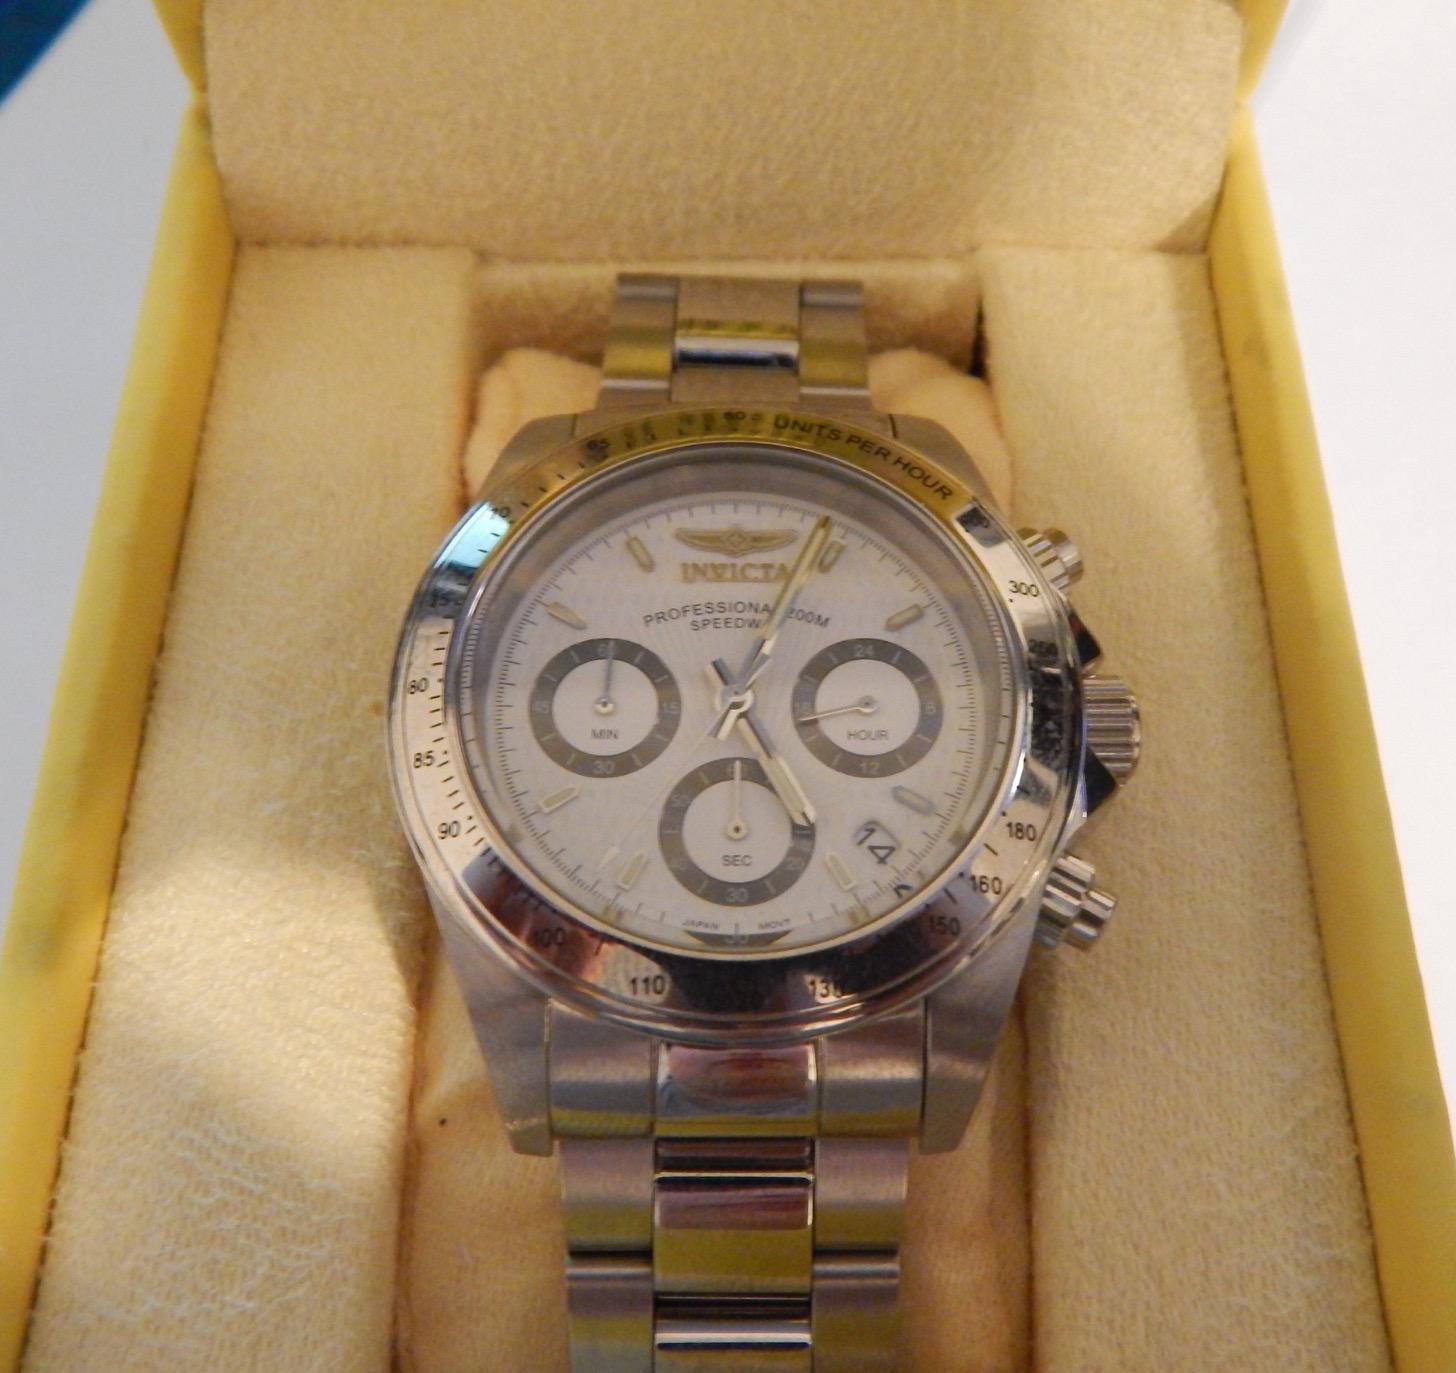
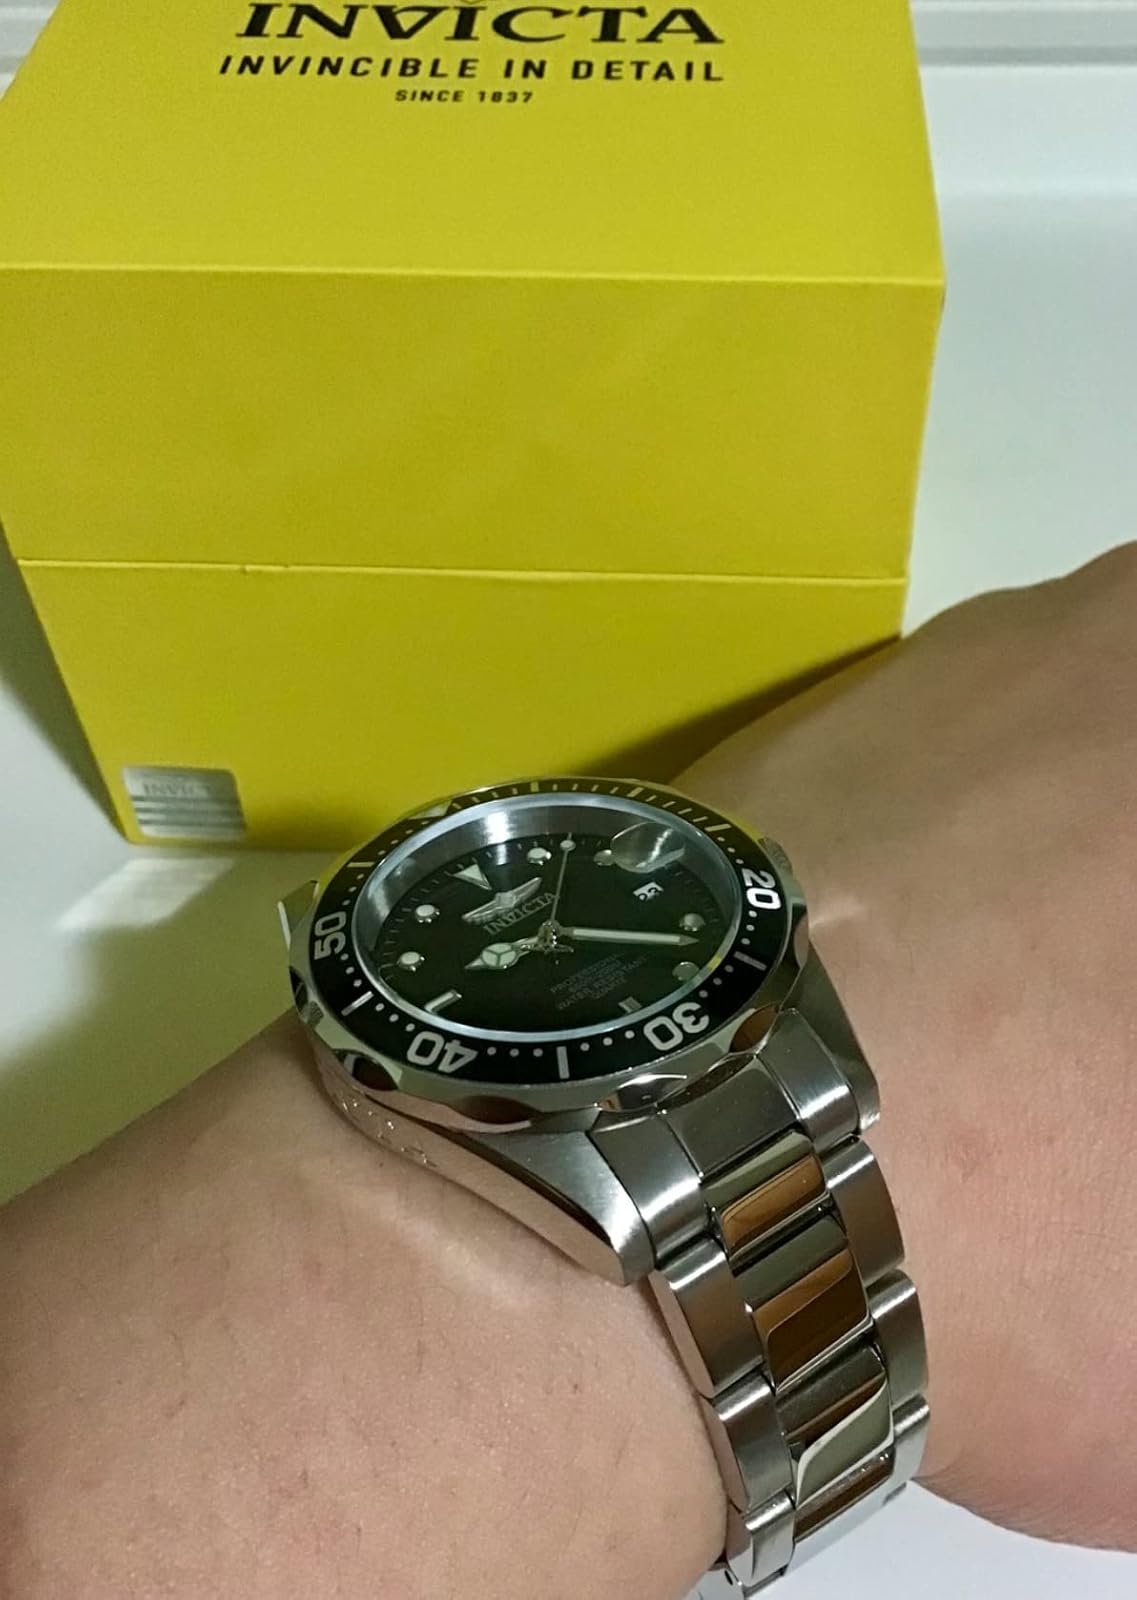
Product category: accessories_watch
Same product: no